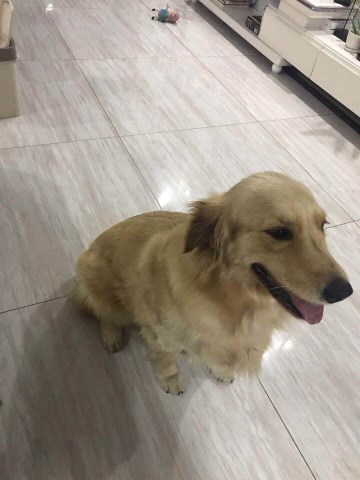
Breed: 5355-n000126-golden_retriever